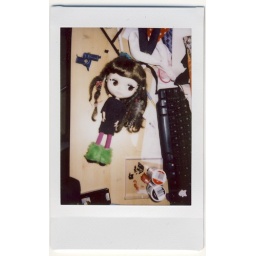
fuchsia wears- hello kitty jumper- made by me, pink/purple tights- caraline mellor, green fuzzy boots- made by me